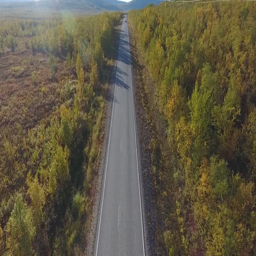
aerial footage of a northern road .